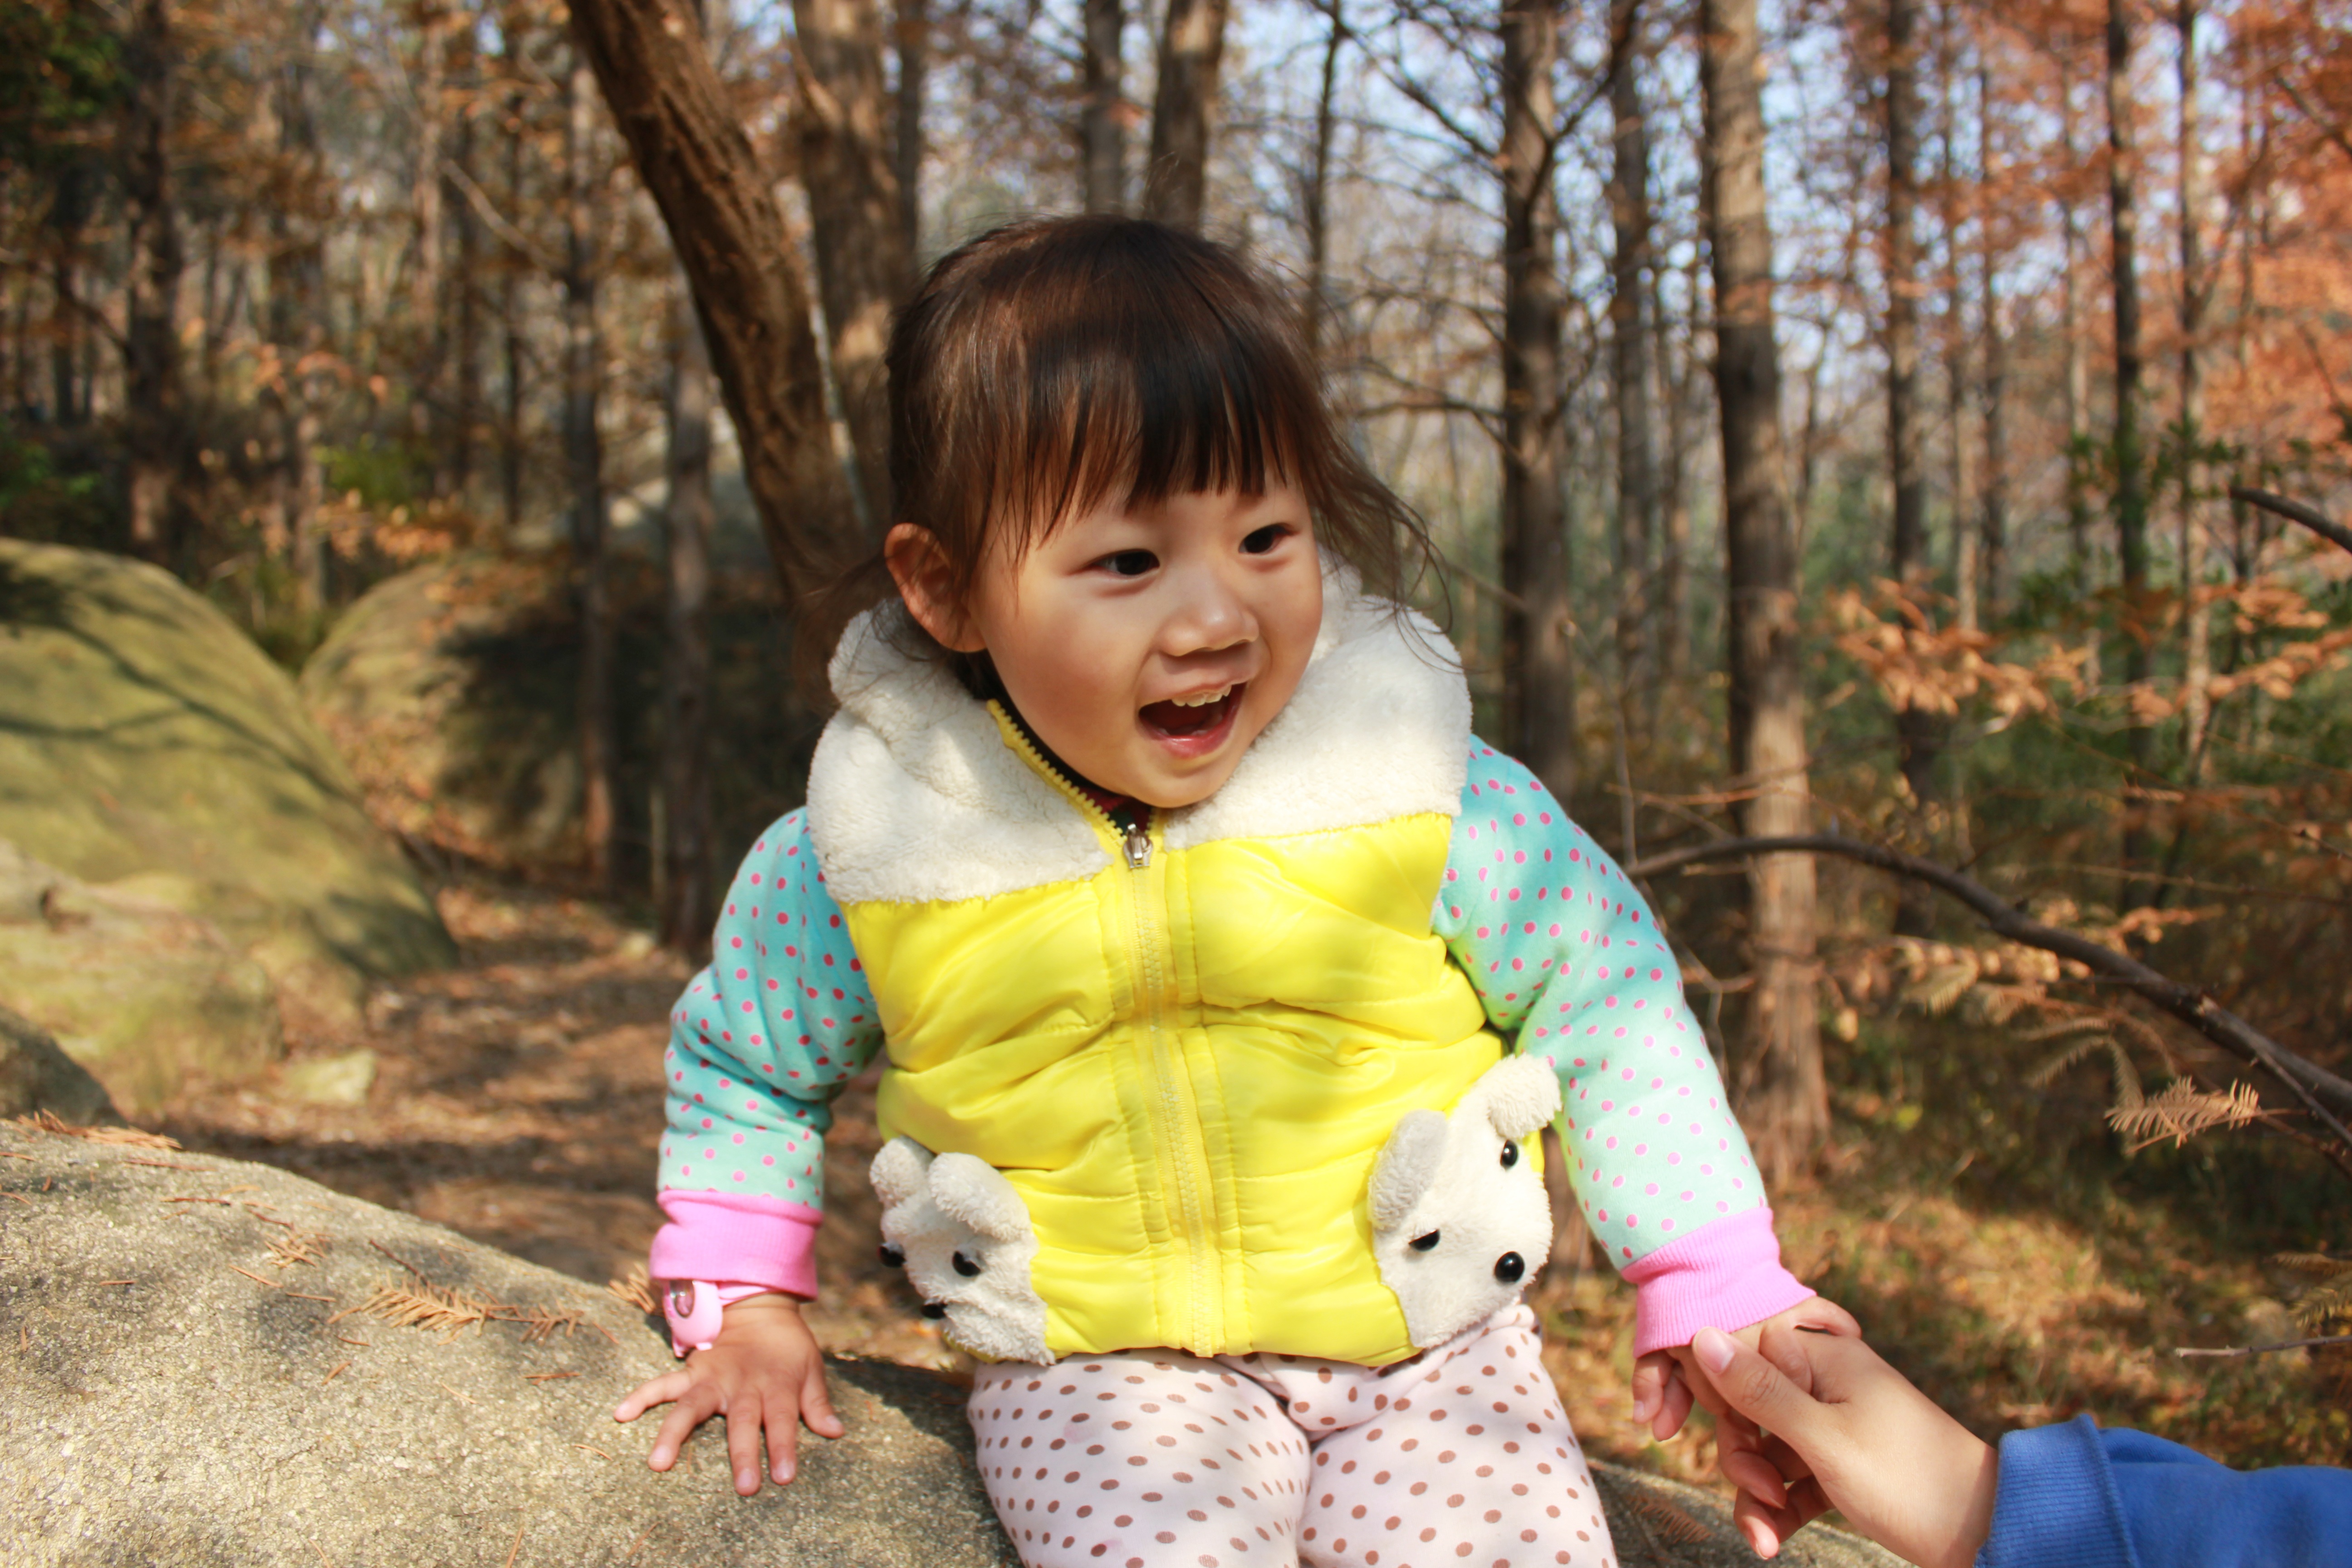
outdoor, person, people, play, spring, autumn, park, child, baby, season, laugh, family, girls, happy, infant, toddler, joke, mucus, portrait photography